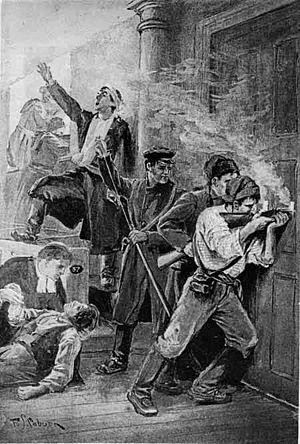
La bataille de Saint-Eustache s'est produite le 14 décembre 1837 à Saint-Eustache au Québec. Il s'agit d'un des engagements entre les troupes britanniques et les Patriotes du Bas-Canada lors de la rébellion de 1837-38. La région au nord de Montréal où s'est déroulée cette bataille était connue comme un foyer du ressentiment contre l'absolutisme britannique.
La rébellion des Patriotes, la rébellion du Bas-Canada ou encore les insurrections de 1837-1838, est un conflit militaire survenu de 1837 à 1838 dans la colonie britannique du Bas-Canada. Elle est l'aboutissement d'un conflit politique larvé qui existait depuis le début du XIXᵉ siècle entre la population civile et l'occupant militaire colonial. Simultanée avec la rébellion du Haut-Canada, dans la colonie voisine du Haut-Canada, les deux constituèrent les rébellions dans les colonies canadiennes.